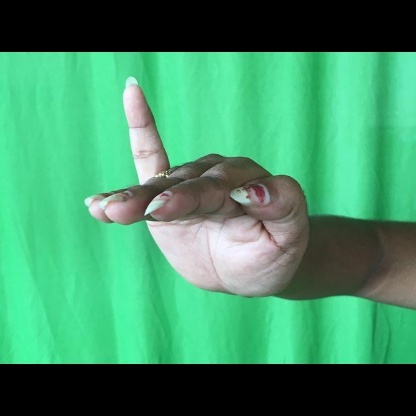
Mudra: Hamsapaksha